1960s

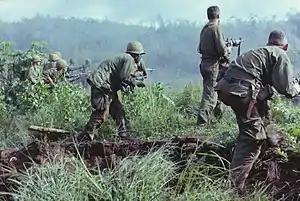
The Vietnam War (1955–1975)

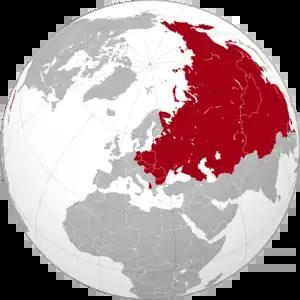
The maximum territorial extent of countries in the world under Soviet influence, after the Cuban Revolution of 1959 and before the official Sino-Soviet split of 1961

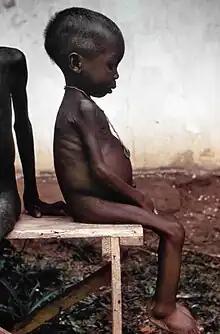
A child suffering the effects of severe hunger and malnutrition during the Nigerian blockade of Biafra 1967–1970.

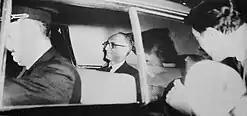
Overthrown Argentine President Arturo Frondizi is arrested (1962).

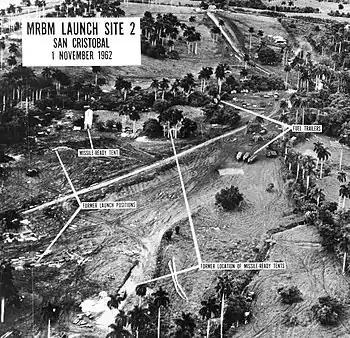
Pictures of Soviet missile silos in Cuba, taken by United States spy planes on 1 November 1962.

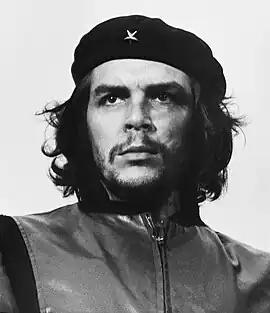
By the late 1960s, Argentine revolutionary Che Guevara's famous image had become a popular symbol of rebellion for the New Left

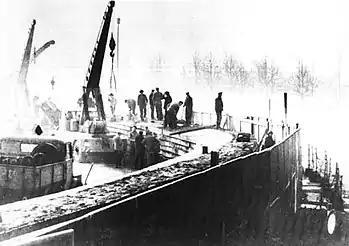
East German construction workers building the Berlin Wall, 20 November 1961

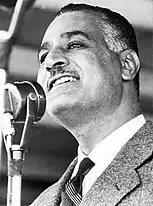
Gamal Abdel Nasser, African leader

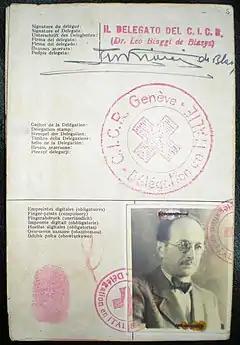
False passport used by Adolf Eichmann to emigrate to Argentina.

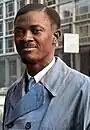
Patrice Lumumba

During the 1960s the United States was in the postwar economic boom. The 1960s are remembered as a time period of rapid workforce growth (roughly 33% between February 1961 and December 1969), tax cuts, low unemployment, rapid GDP growth, gains in productivity and generally low inflation. After the Recession of 1960–1961 the United States experienced sustained rapid economic growth which began in February 1961 and ended with the Recession of 1969–1970. It lasted a total of 106 months, which made it the longest recorded economic expansion in the history of the United States until the 1990s United States boom.